Highland Lawn Cemetery

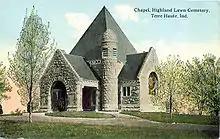
The Highland Lawn Cemetery Chapel, circa 1914.

The cemetery features a Richardsonian Romanesque chapel built by architect Jesse A. Vrydaugh in 1893 for a cost of $10,000. In the 1980s, the chapel underwent renovation which was completed in March 1988. Highland Lawn also includes a bell tower built by the Heidenreich Company in 1894, a gateway arch completed by Edward Hazledine and a Colonial rest house designed by W.H. Floyd.